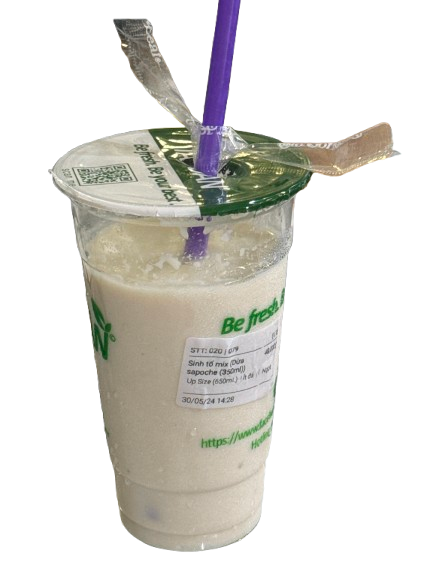
Waste category: plastic